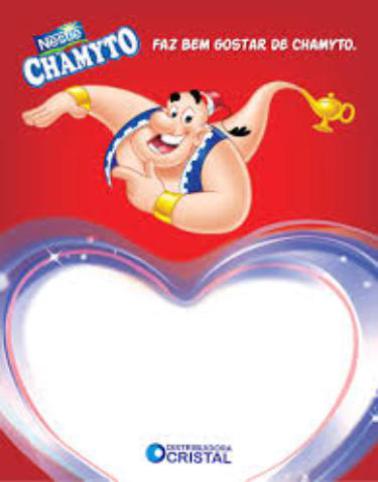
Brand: chamyto
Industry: Food